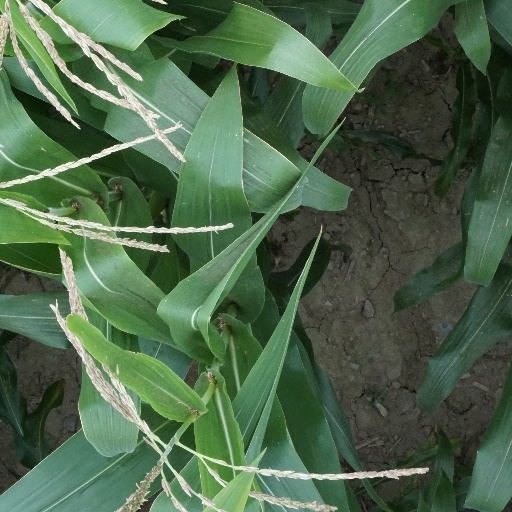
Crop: maize; corn